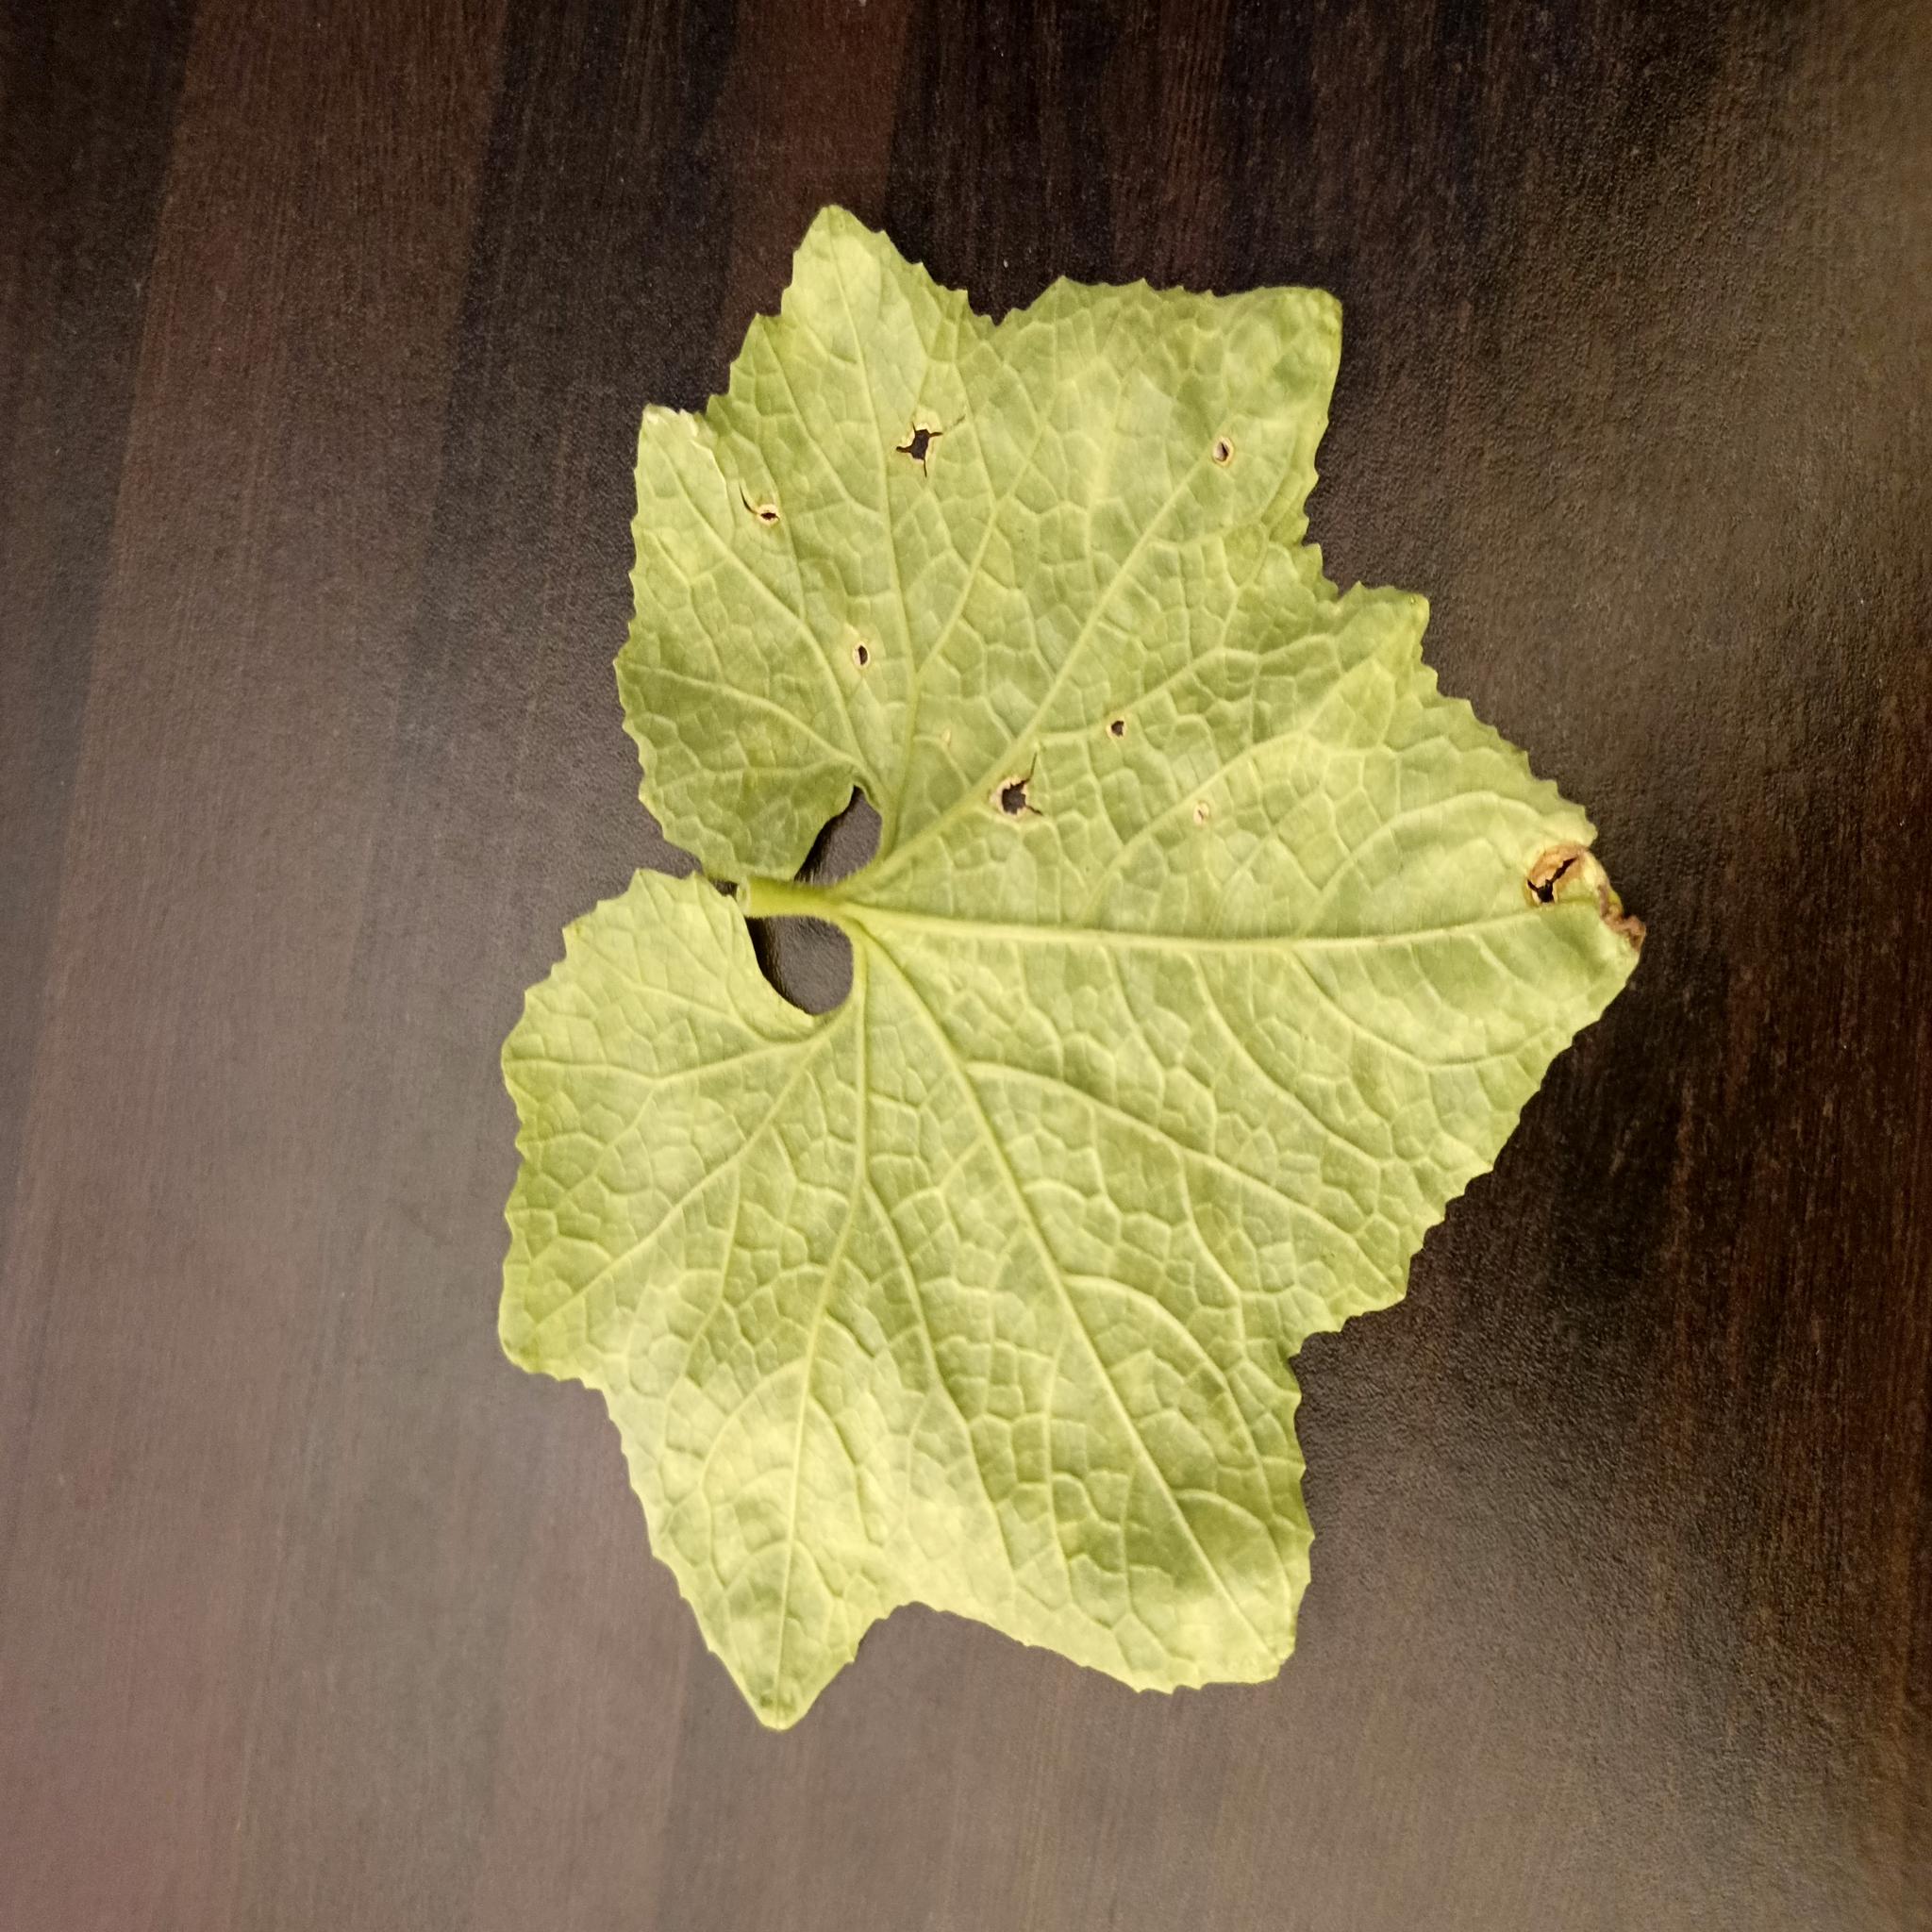
Label: Downy mildew